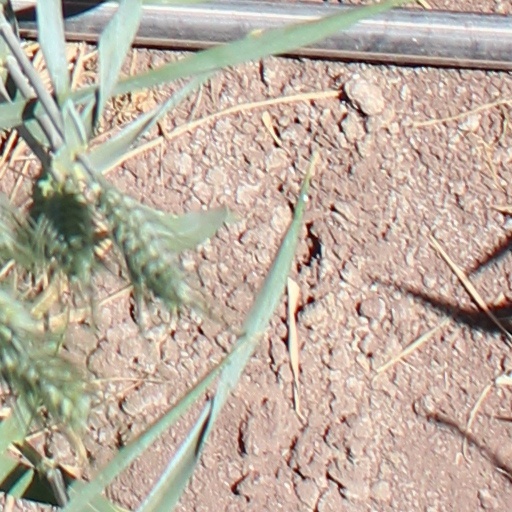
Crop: wheat